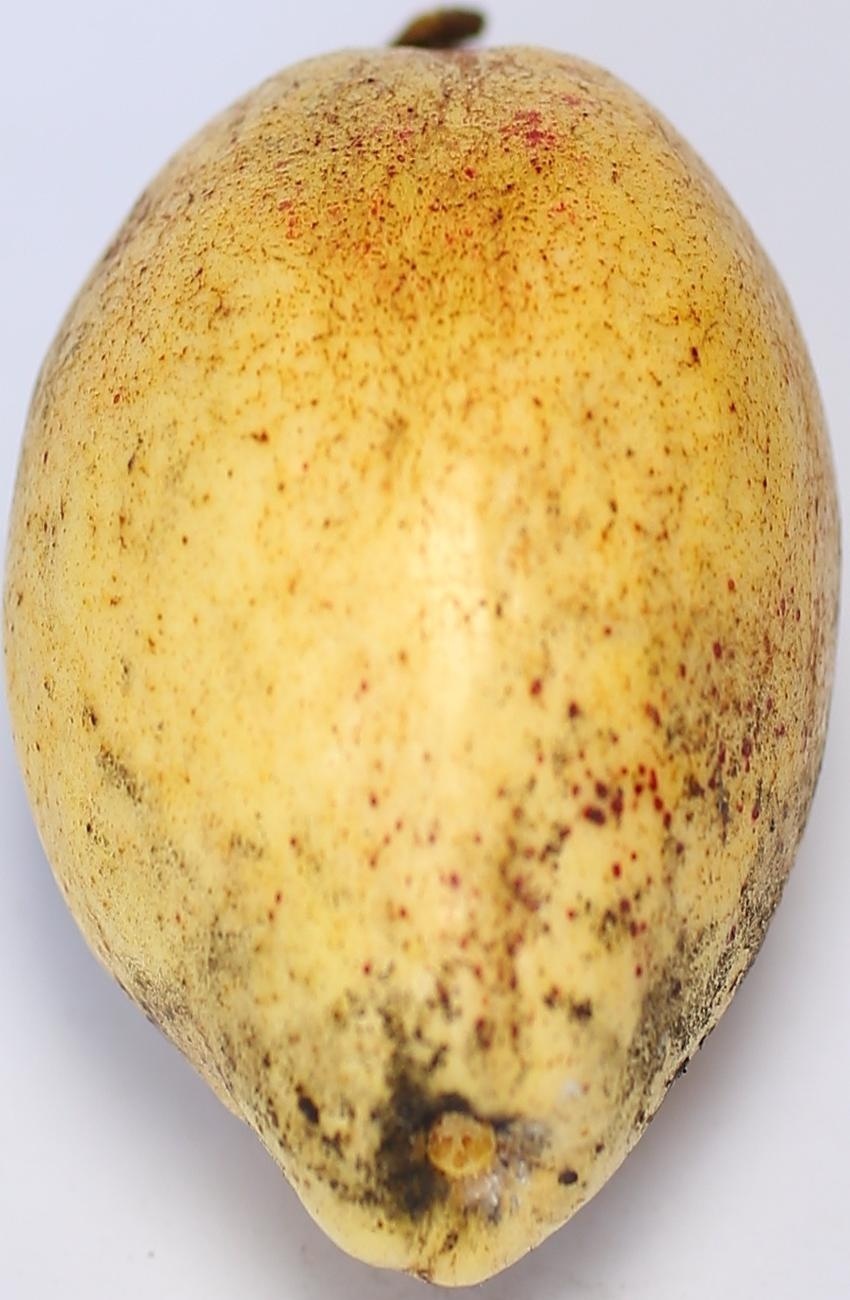
Maturity: ripe
Variety: thadhrami